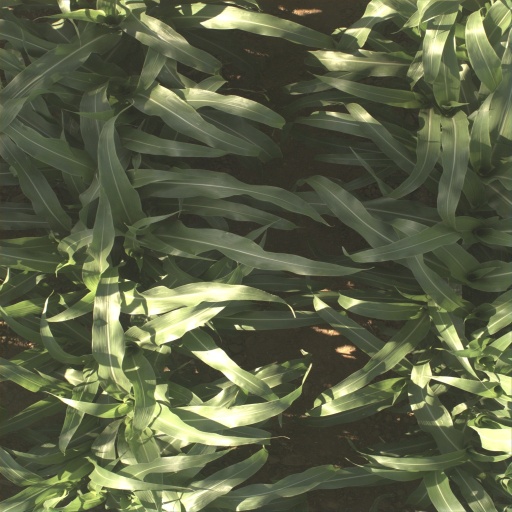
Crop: sorghum